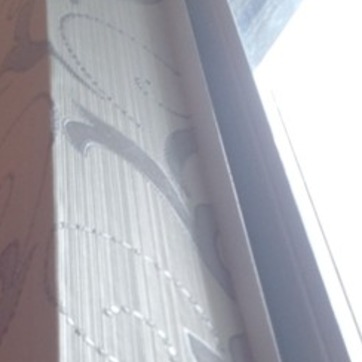
Material: wallpaper